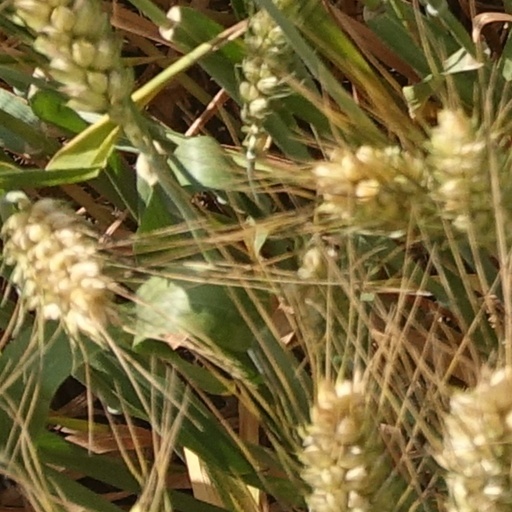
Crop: wheat